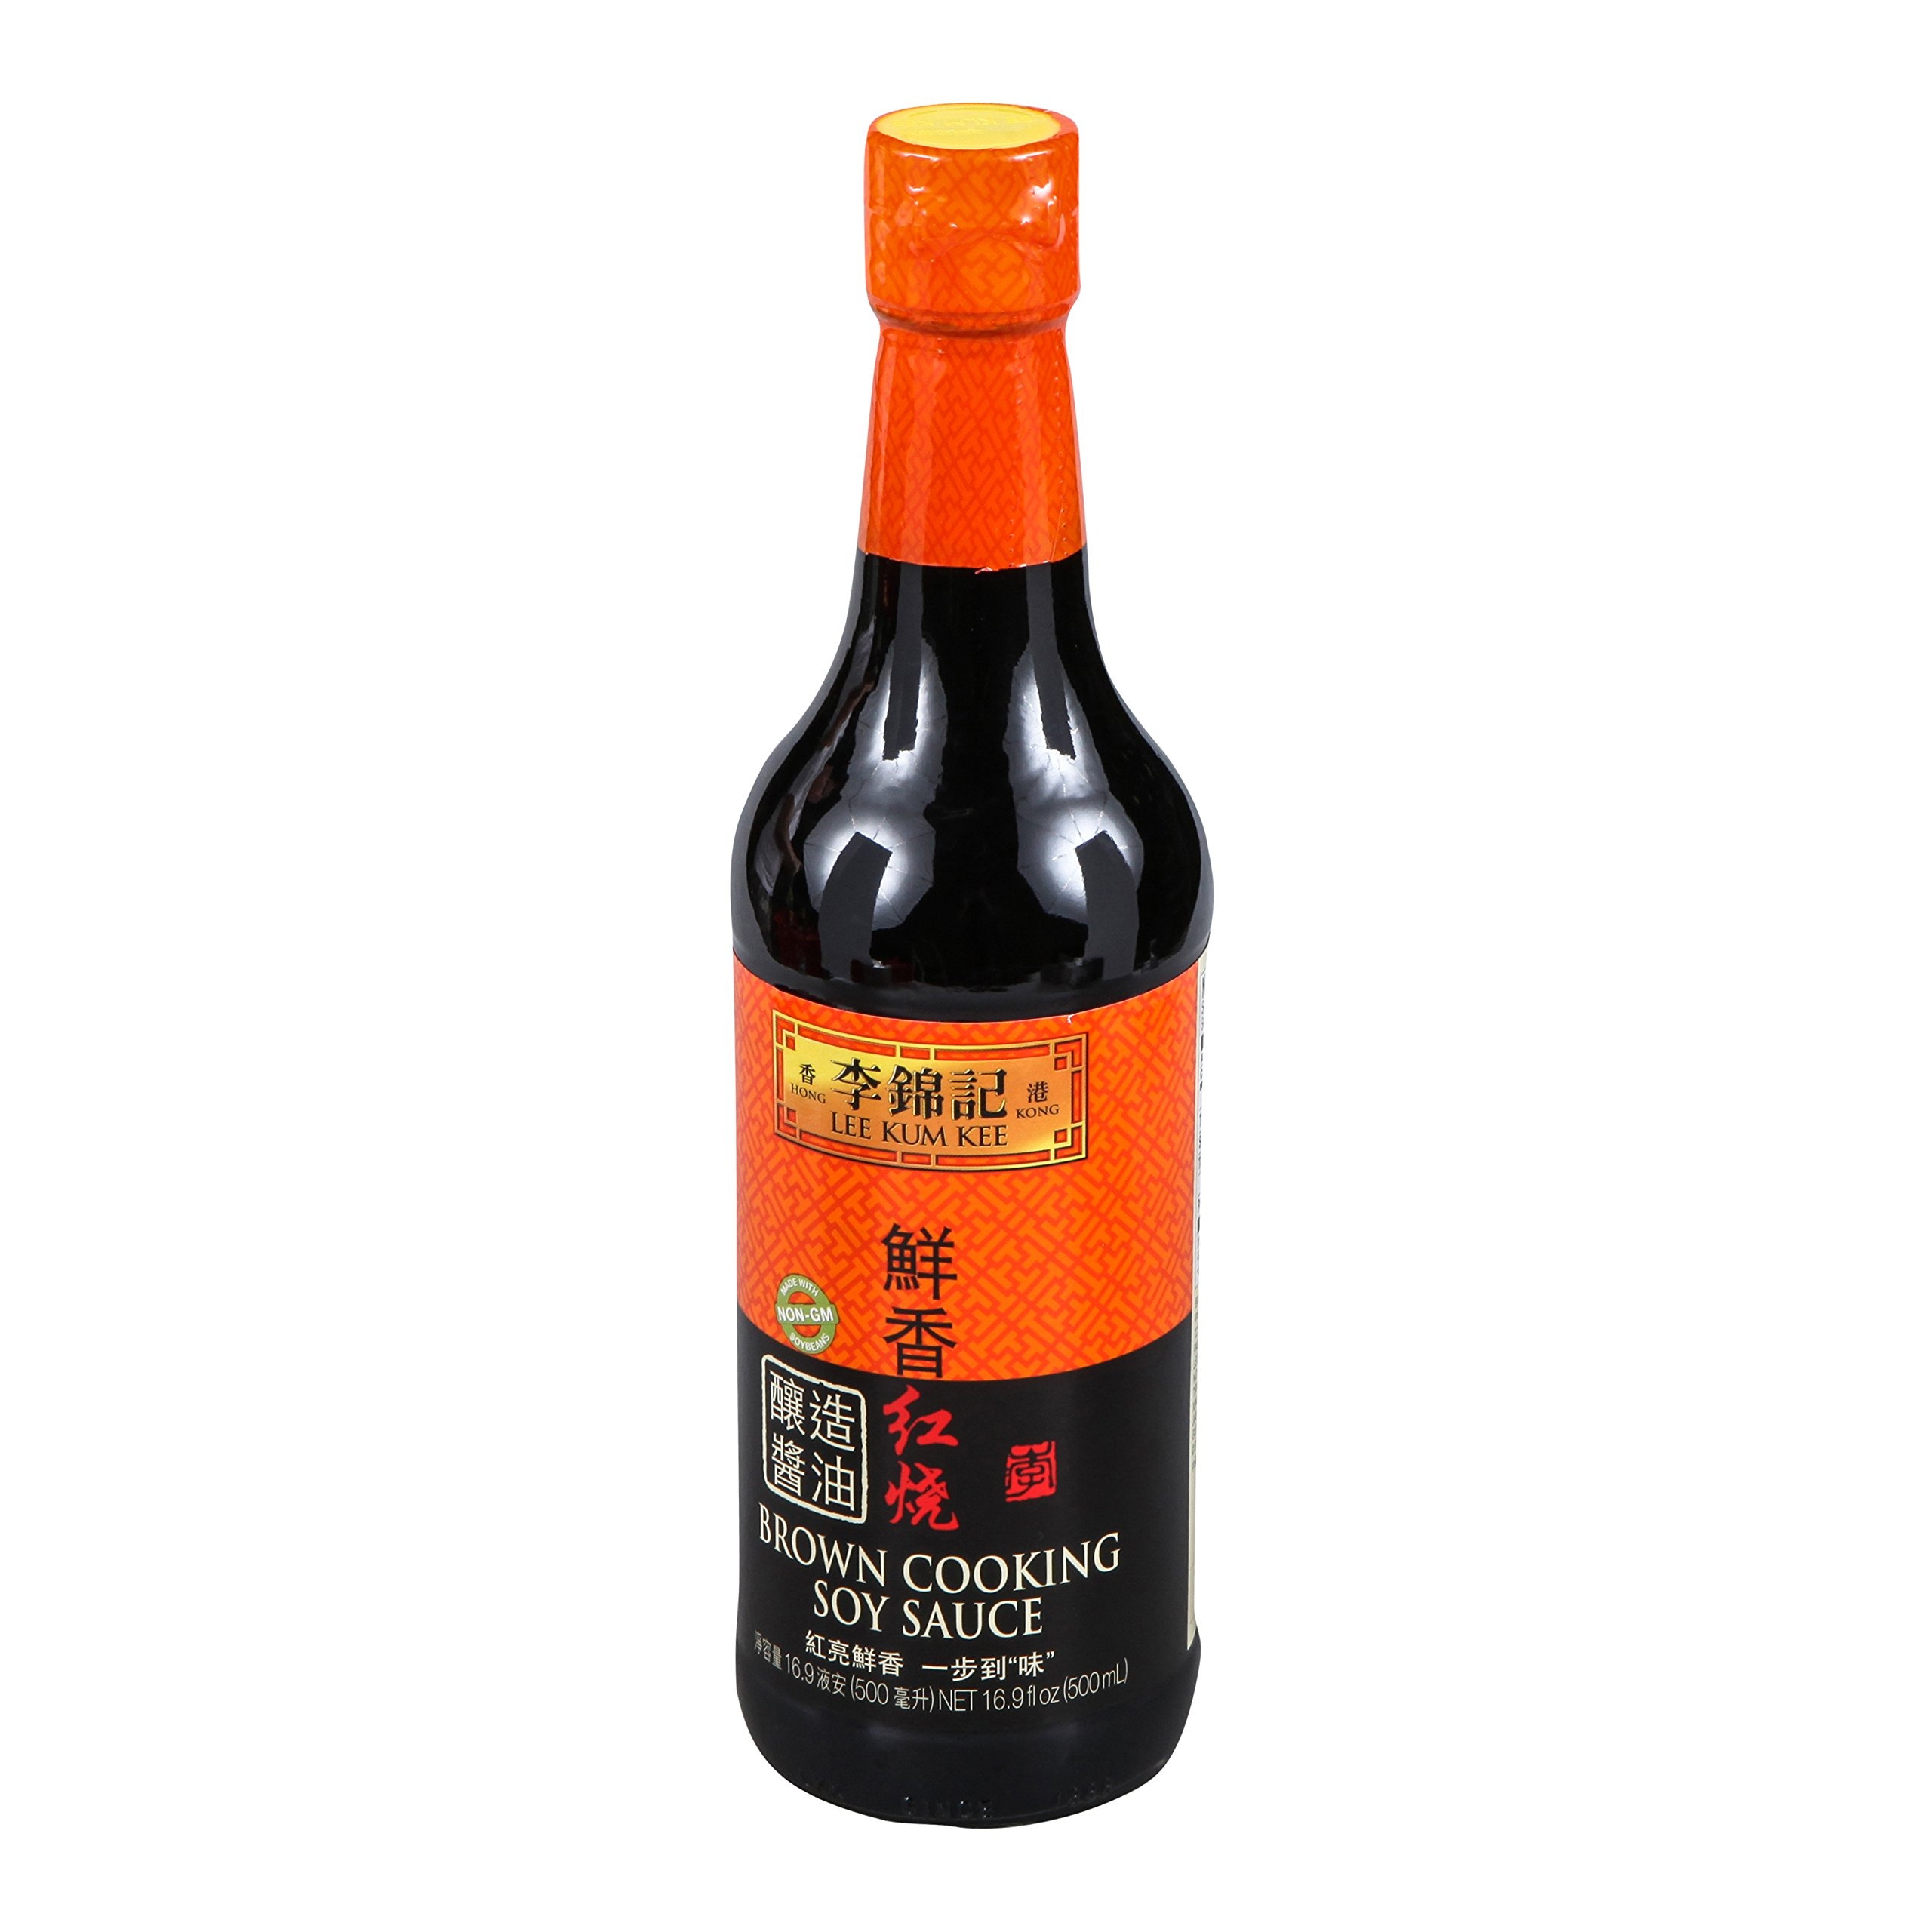
Item Name: Lee Kum Kee Brown Cooking Soy Sauce - 16.9fl oz
Bullet Point: Lee Kum Kee Brown Cooking Soy Sauce - 16.9fl oz
Value: 16.9
Unit: Fl Oz

Price: 14.69